We are Spindye

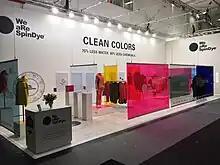
The We are Spindye booth at Ispo trade show in Munich

We are Spindye was founded by in 2014. While working in the American clothing industry, co founder Martin Berling realized that the process of dyeing textiles had a massive environmental impact. With the aim to reduce the ecological footprint of the clothing industry, Berling developed a way of precisely coloring polyester fabrics using a process that requires less water and fewer chemicals than the traditional dyeing process. According to Berling, the principles of the process he developed had been used by the car industry for decades.